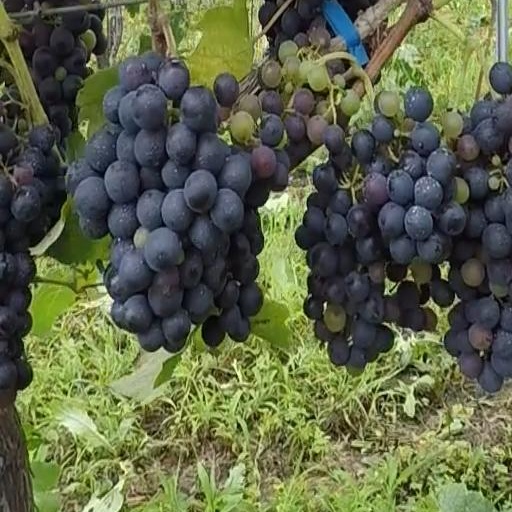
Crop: grape